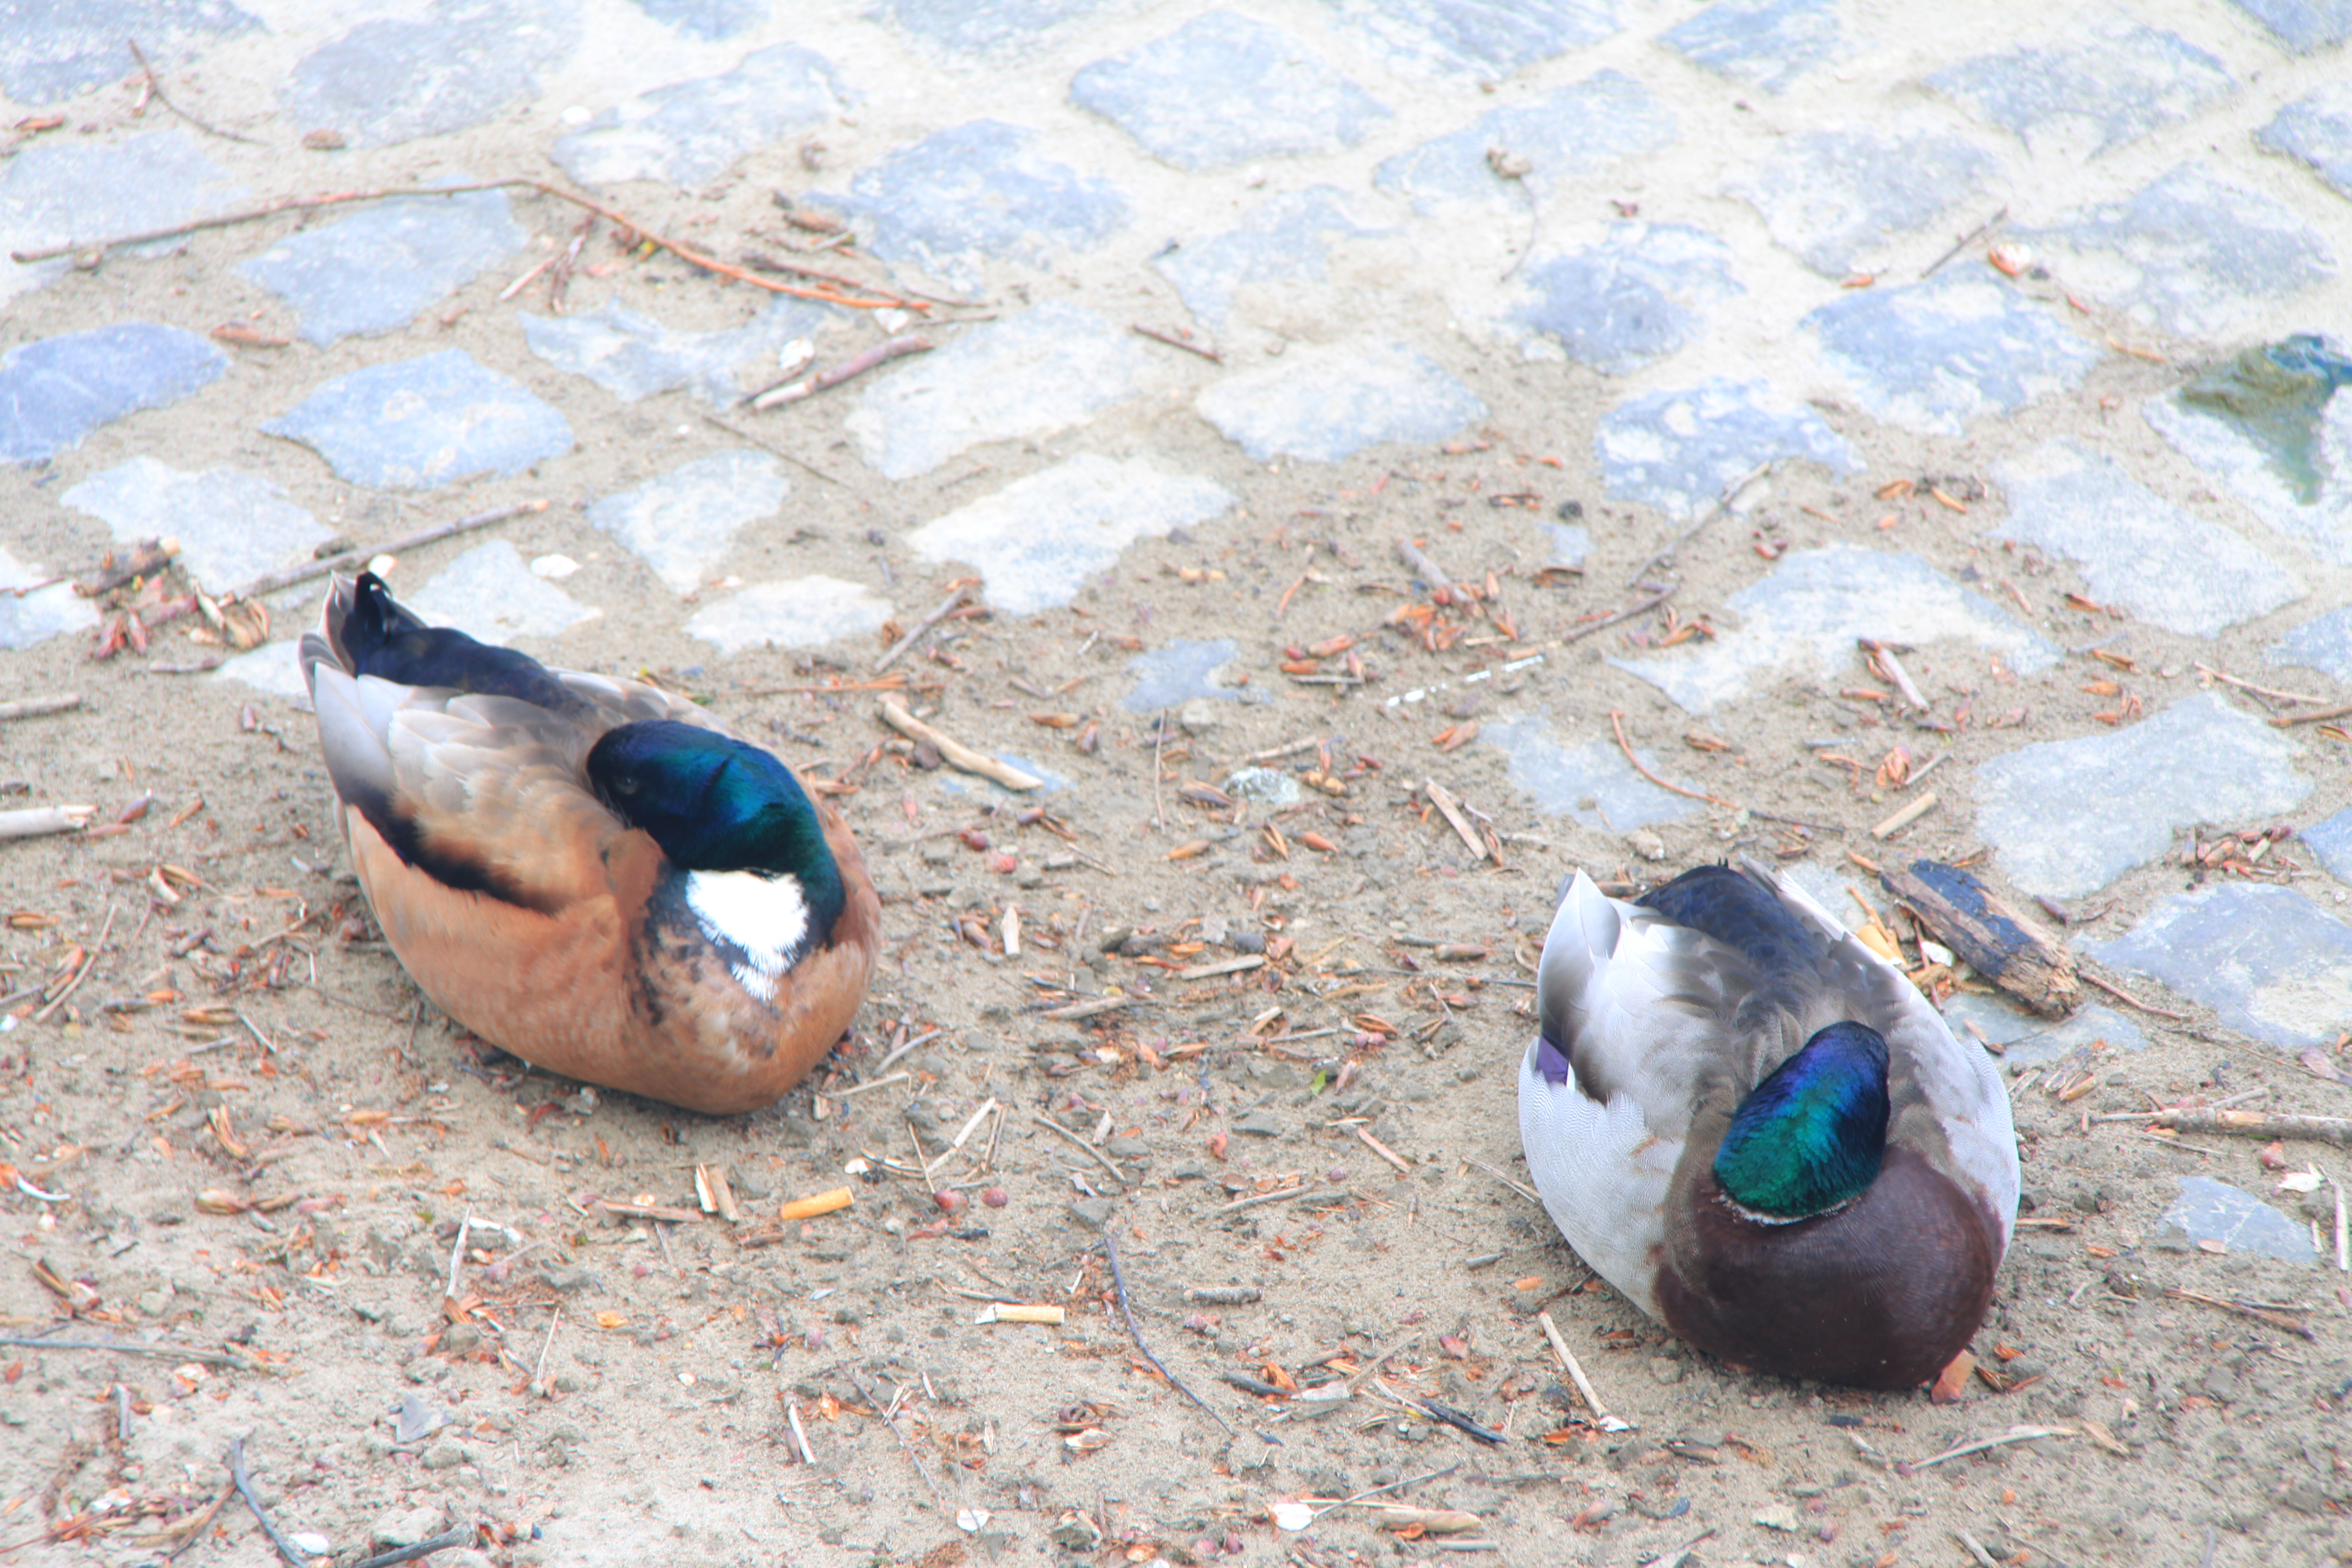
duck, bird, beak, water bird, mallard, waterfowl, perching bird